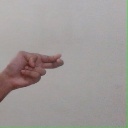
अक्षर: ह